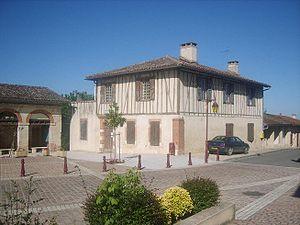
Mairie d'Endoufielle, 32600, Gers.
Endoufielle est une commune française située dans le département du Gers en région Occitanie.